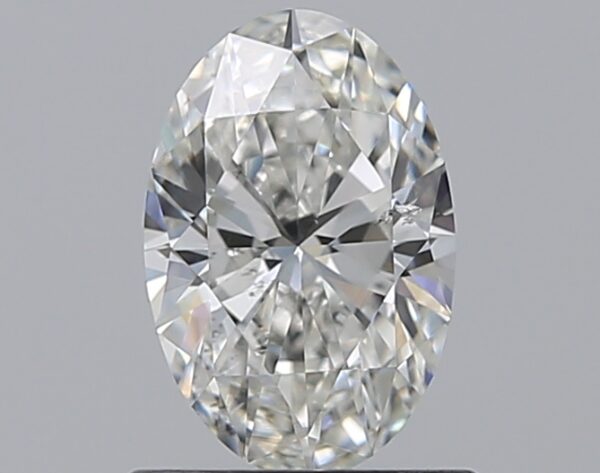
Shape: oval
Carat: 0.72
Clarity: SI1
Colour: F
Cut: EX
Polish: EX
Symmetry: EX
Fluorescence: ST
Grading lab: GIA
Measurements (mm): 7.44 x 4.94 x 3.11